Yellowstone (British TV series)

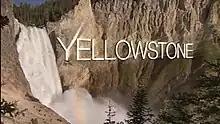
Series title card from UK broadcast

Yellowstone is a BBC nature documentary series broadcast from 15 March 2009. Narrated by Peter Firth, the series takes a look at a year in the life of Yellowstone National Park, examining how its wildlife adapts to living in one of the harshest wildernesses on Earth. Yellowstone debuted on BBC Two at 8:00pm on Sunday 15 March 2009 and has three episodes. Each 50-minute episode was followed by a ten-minute film called "Yellowstone People", featuring visitors to the Park and locals who had assisted the production team. The series was the channel's highest-rated natural history documentary in over five years with audiences peaking at over four million.